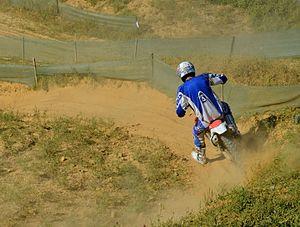
Flèche motocycliste de Beynost, le 30 août 2014
Beynost — prononcé /beno/ — est une commune française, située dans le département de l'Ain en région Auvergne-Rhône-Alpes, à environ 15 km de Lyon. Elle appartient à l'unité urbaine de Lyon ainsi qu'à la région naturelle de la Côtière.